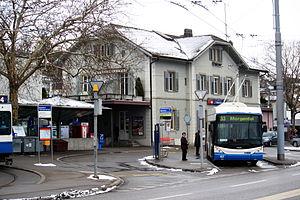
Les trolleybus de Zurich font partie du réseau de transports en commun de la ville de Zurich, en Suisse. Mis en service en 1939, le réseau compte en 5 lignes exploitées avec un parc de 114 trolleybus en 2015.